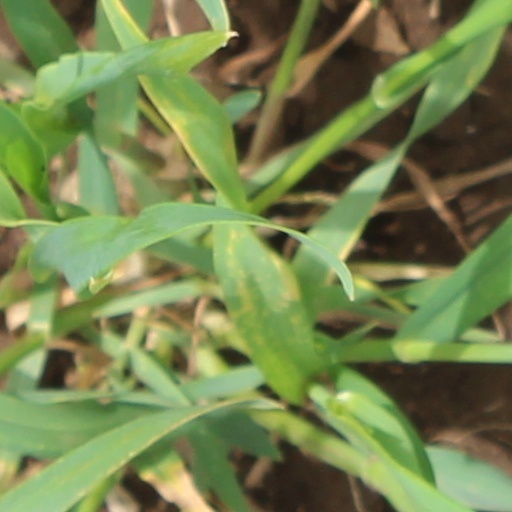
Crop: wheat